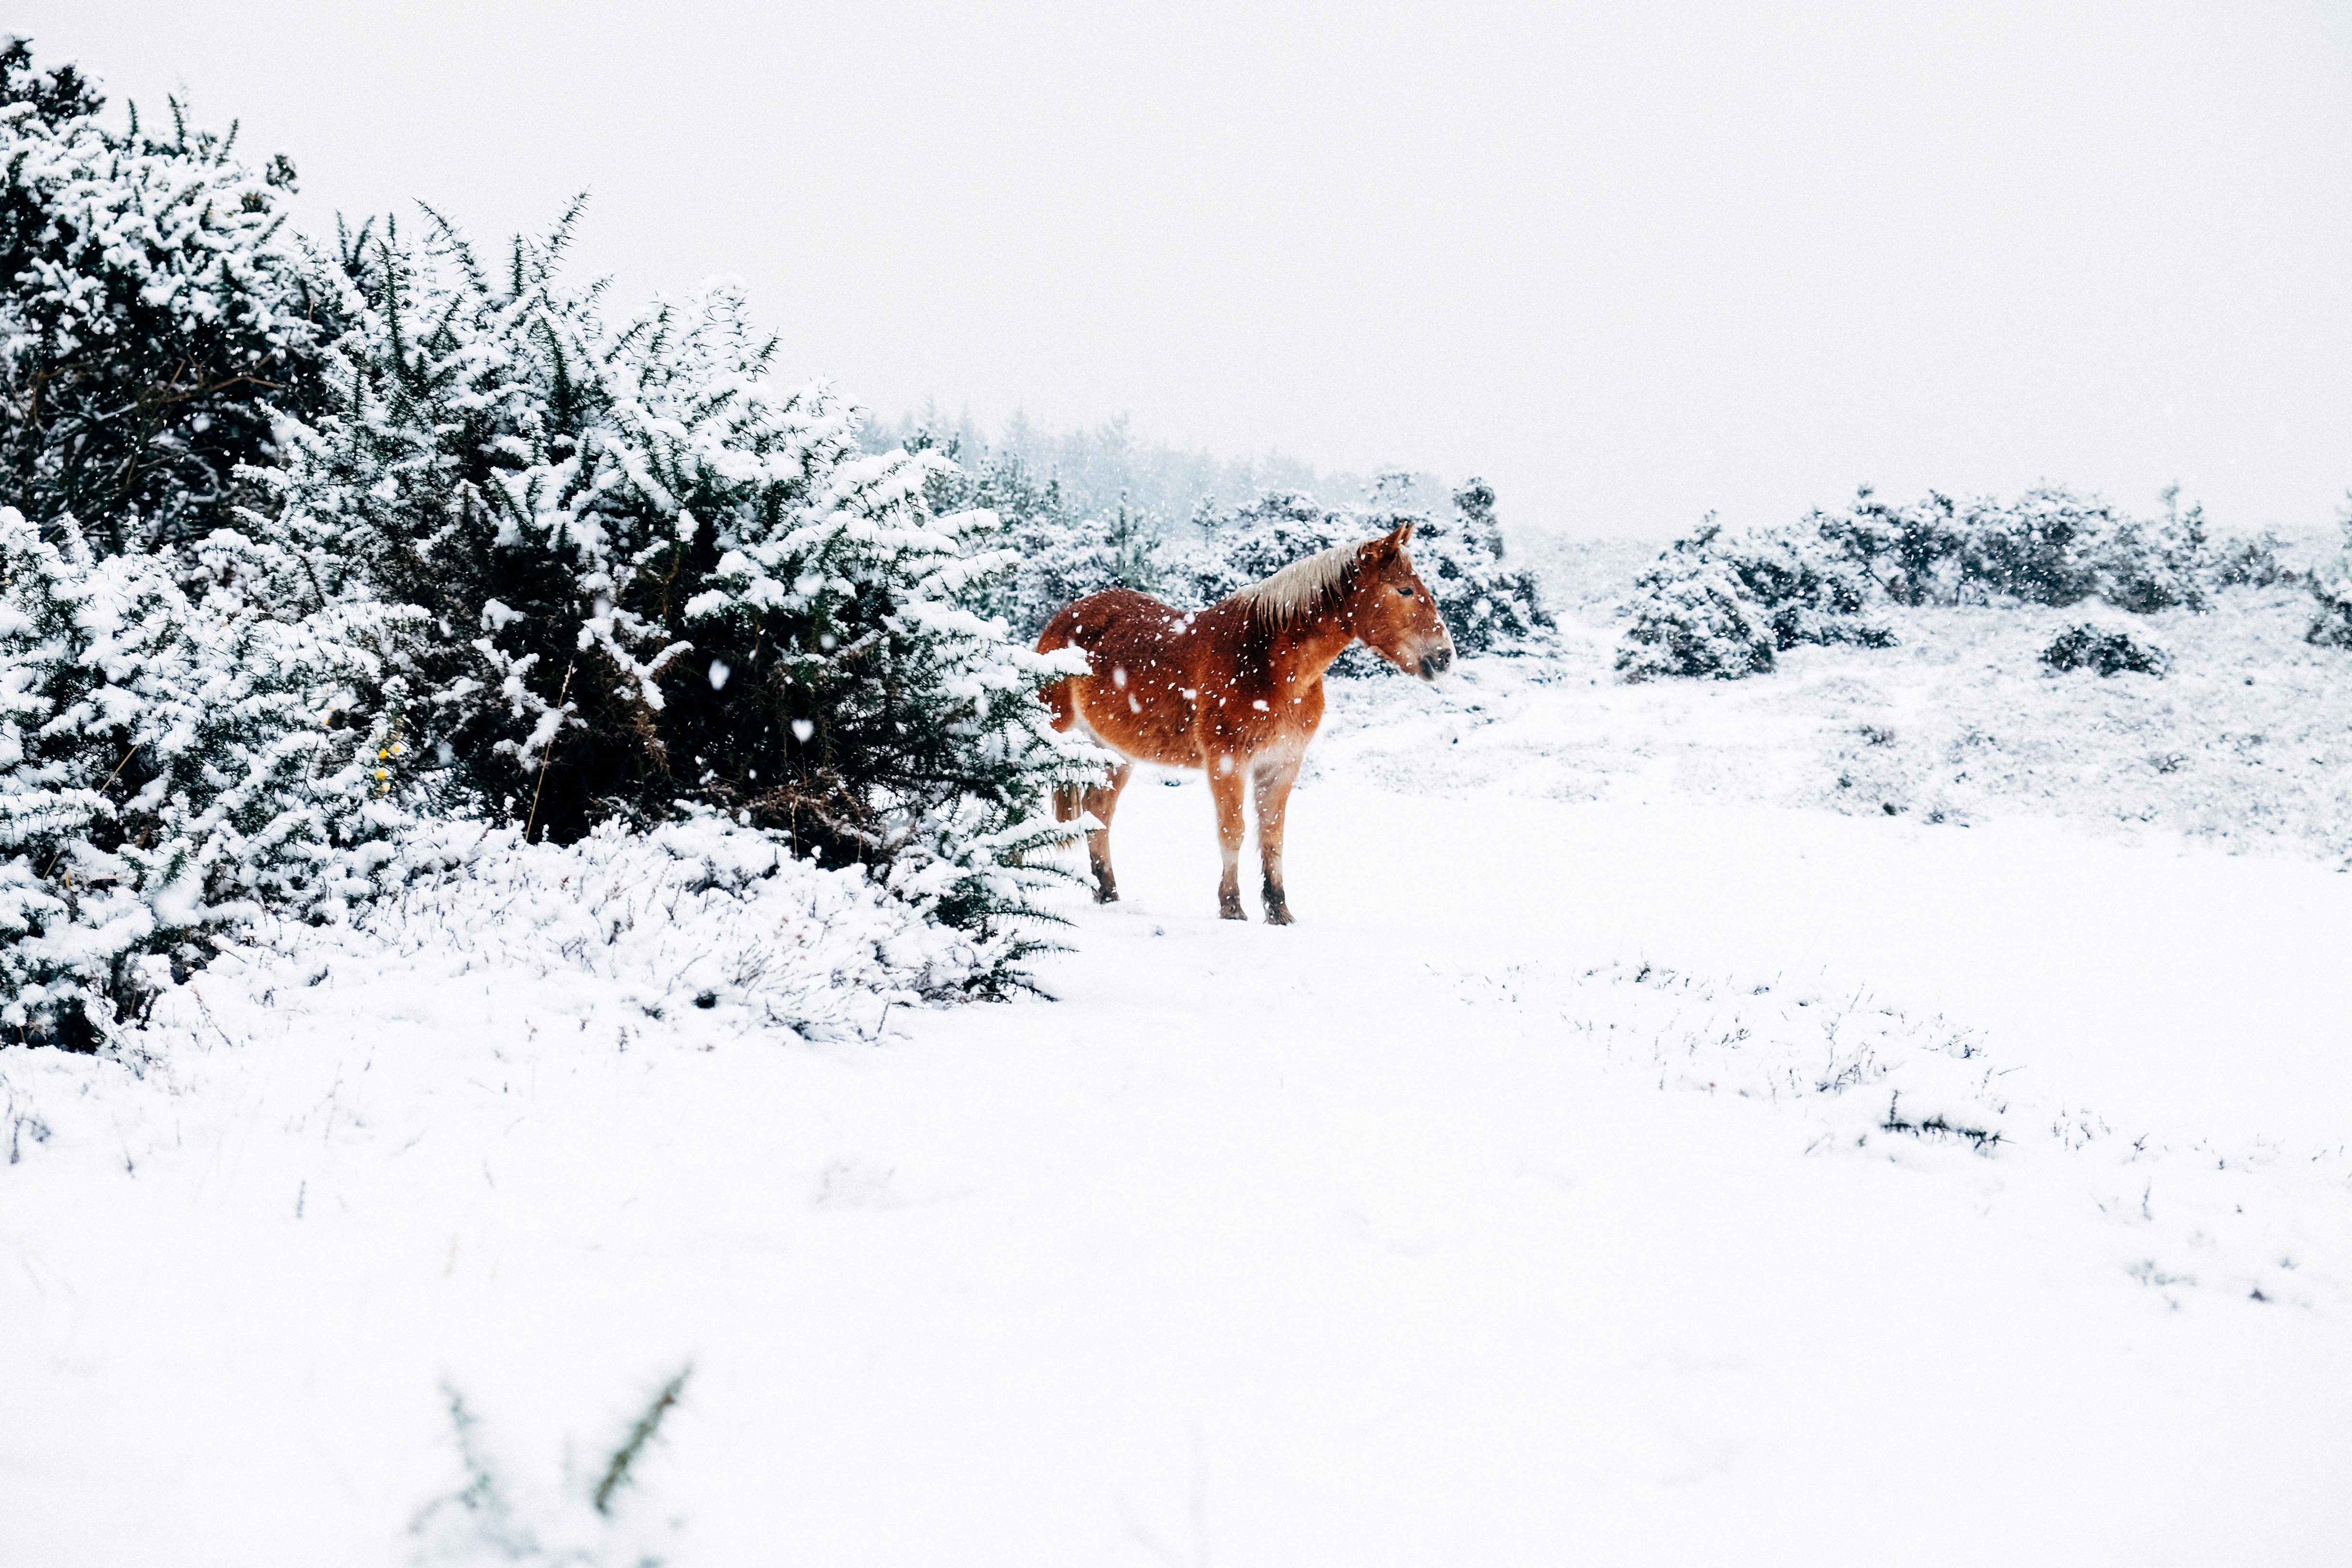
snow, cold, winter, frost, animal, horse, weather, season, blizzard, winter storm